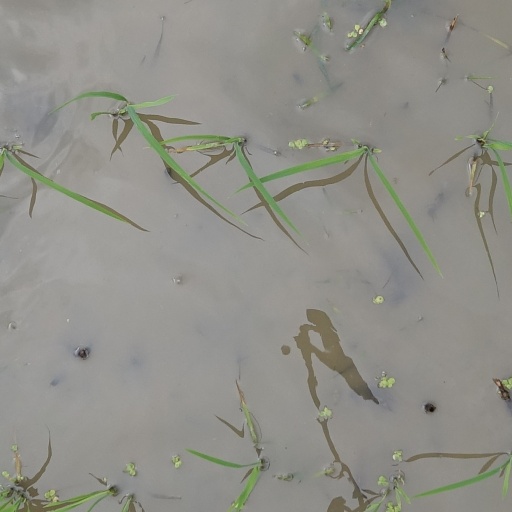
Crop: rice